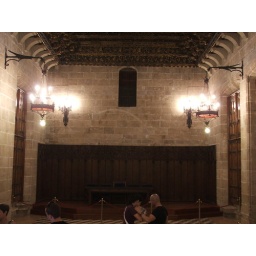
Some sort of hall upstairs in the fish market building.